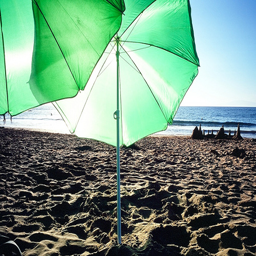
Two green umbrellas sit in the sand as the blue water of the ocean is in the distance.
An umbrella in the sand on a beach.
A close shot of a green umbrella on the beach.
large umbrellas on beach with ocean and sunset
a pair of green umbrellas in the sand at a beach